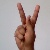
The image shows a hand gesture representing the letter 'K' in Indian Sign Language.